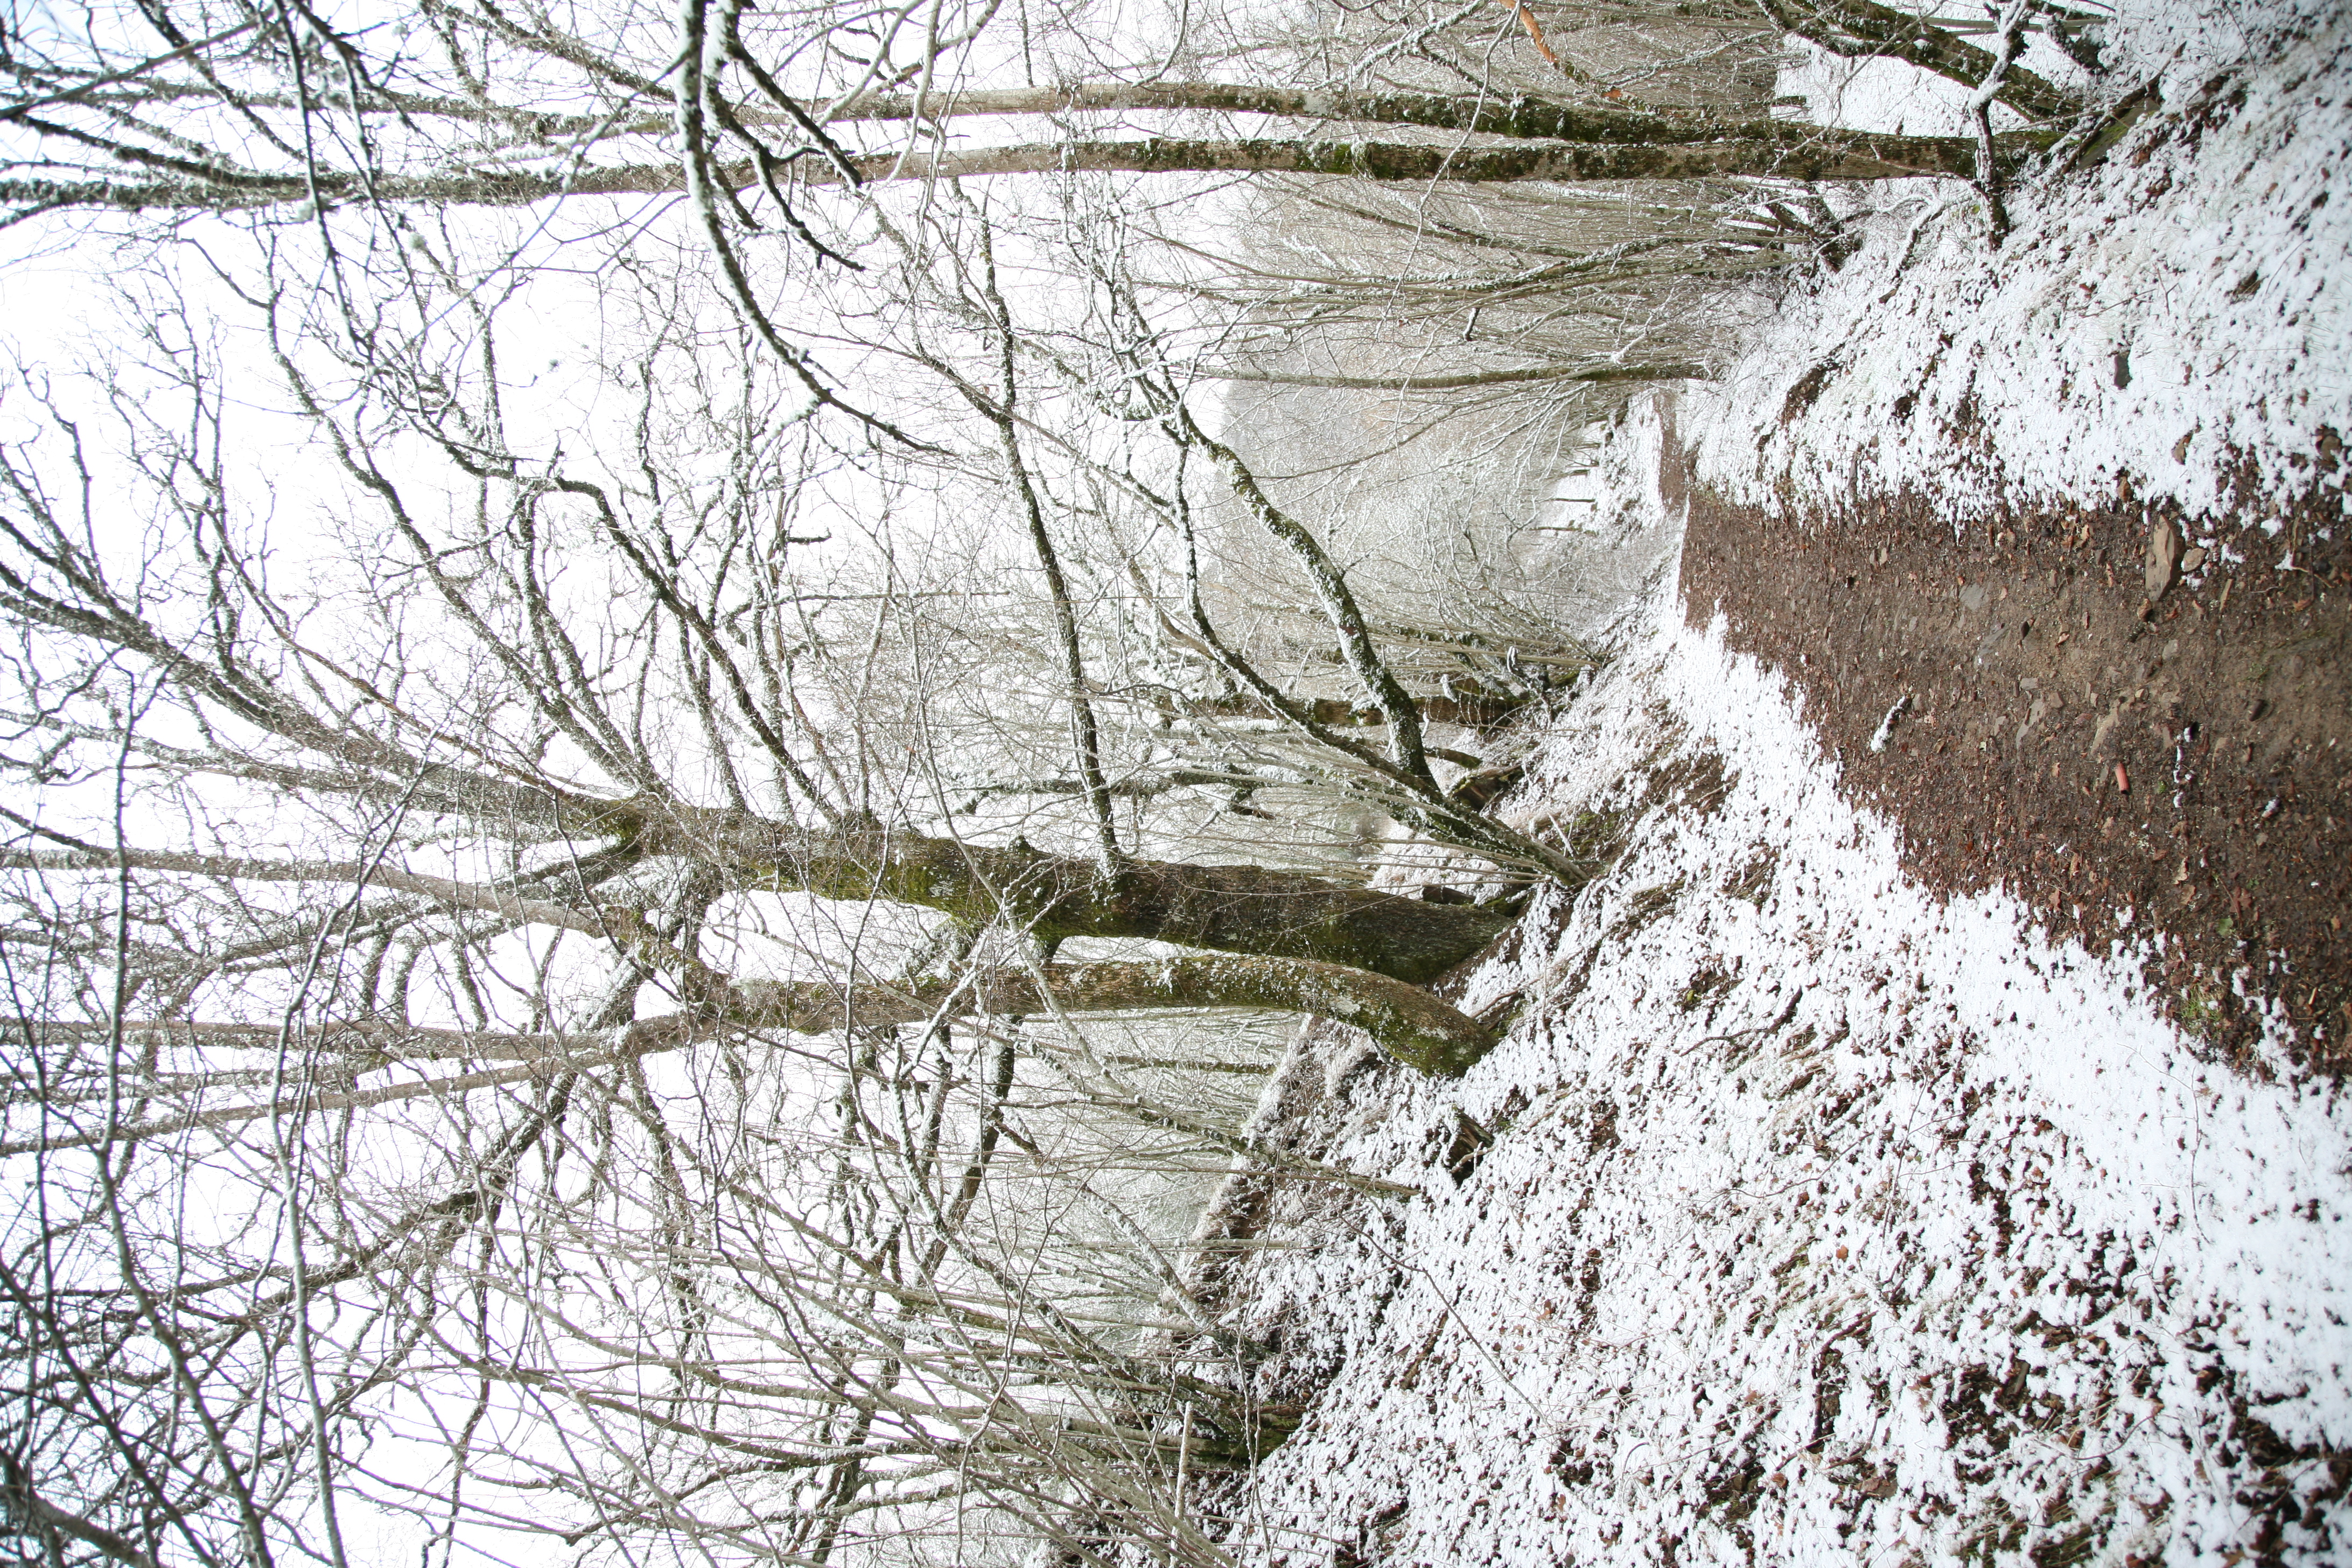
tree, forest, path, branch, snow, winter, plant, trail, frost, france, weather, season, auvergne, nuage, chemin, hiver, neige, arbre, camino, woodland, habitat, ecosystem, freezing, cantal, natural environment, atmospheric phenomenon, woody plant, rain and snow mixed